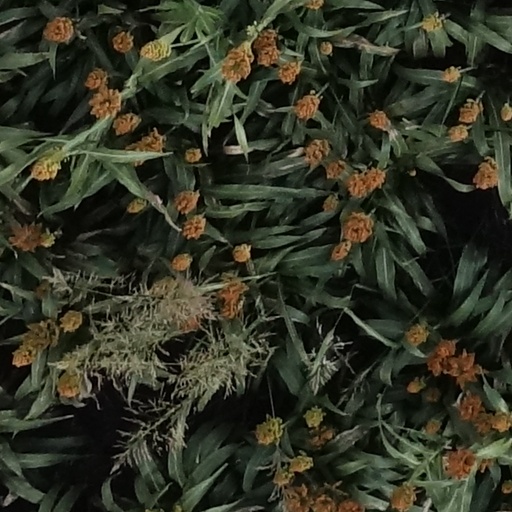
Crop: sorghum